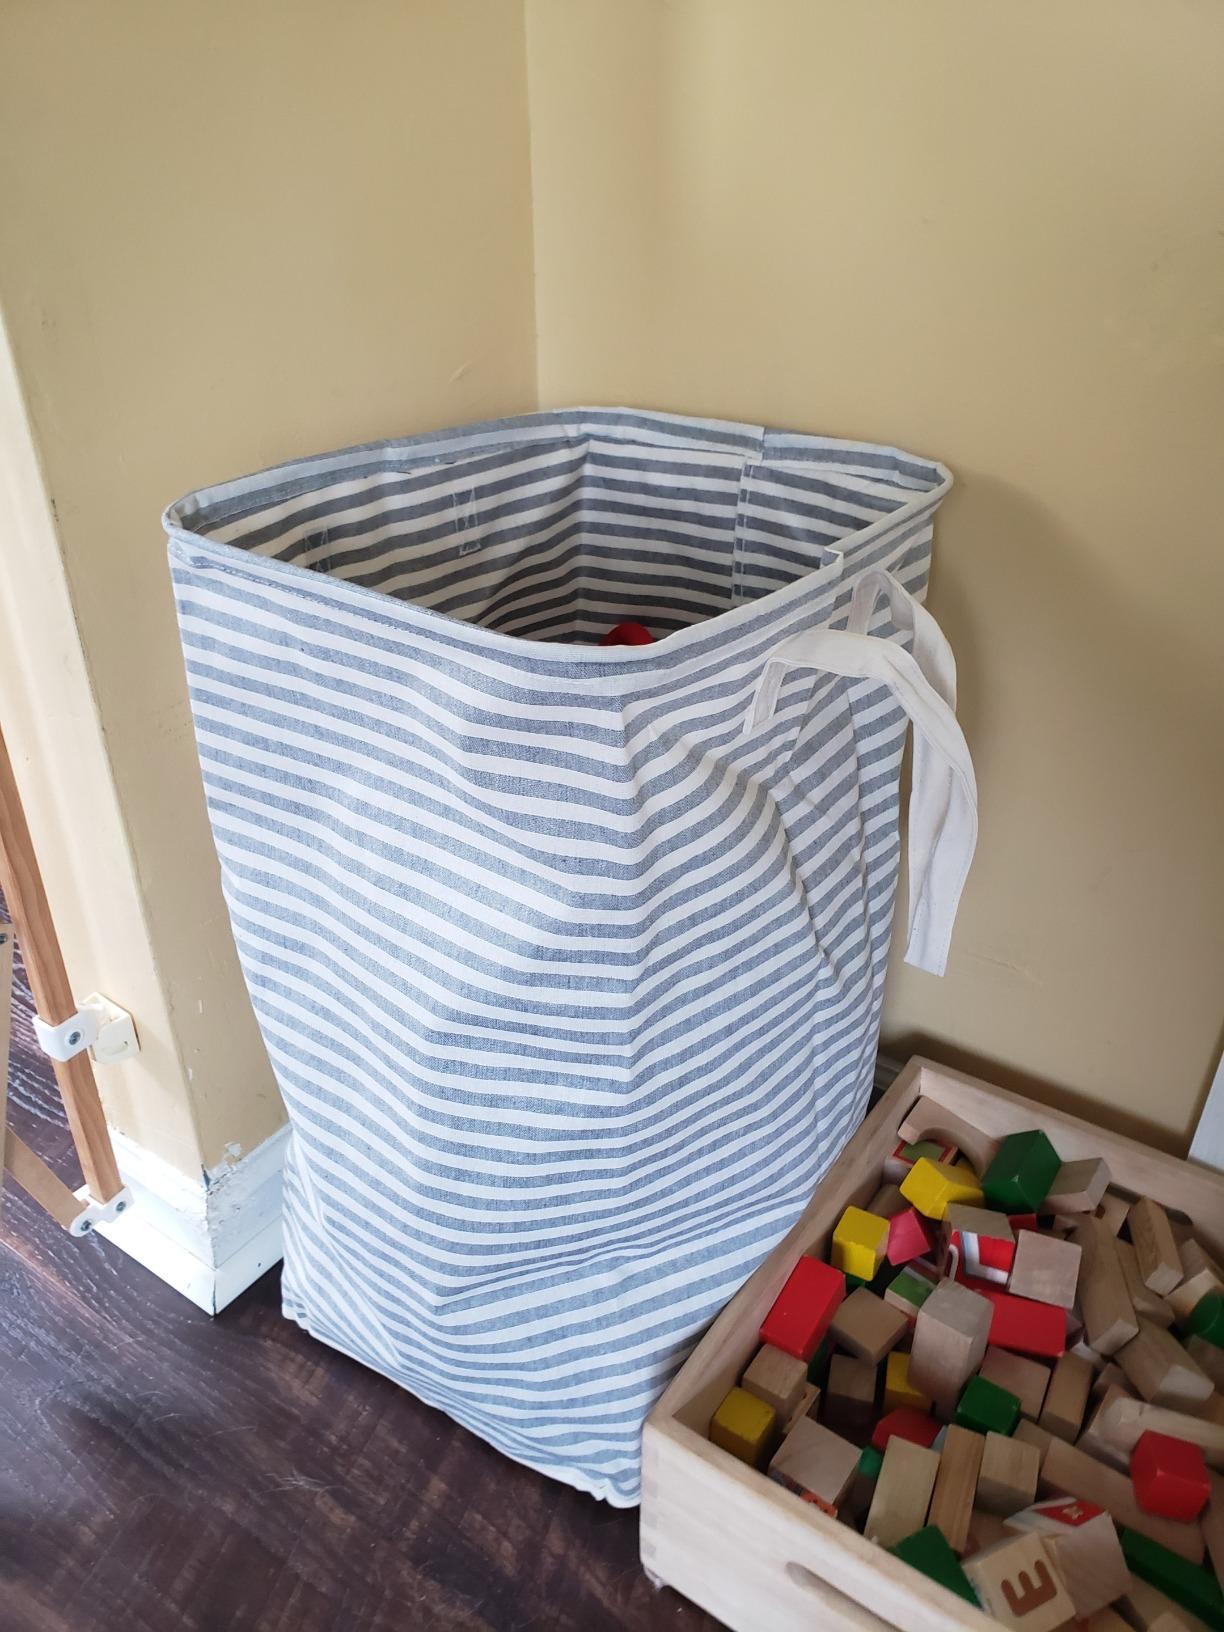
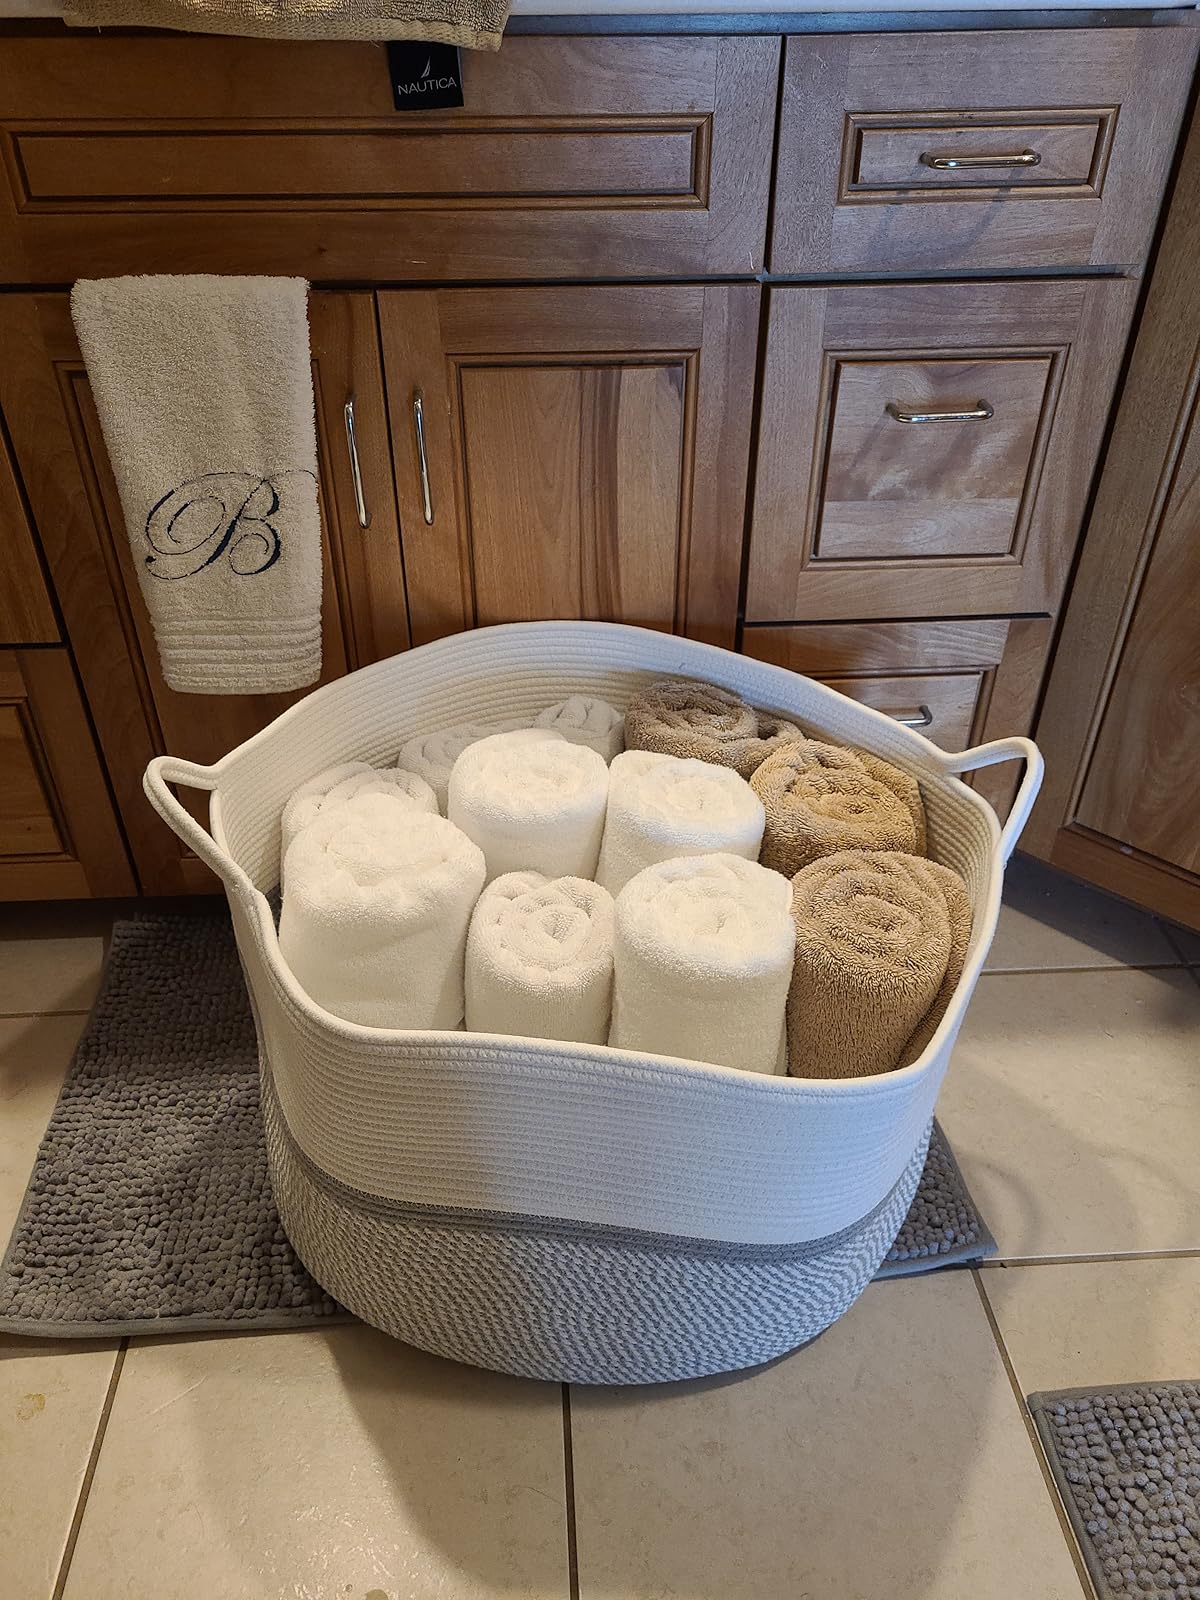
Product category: items_hamper
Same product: no